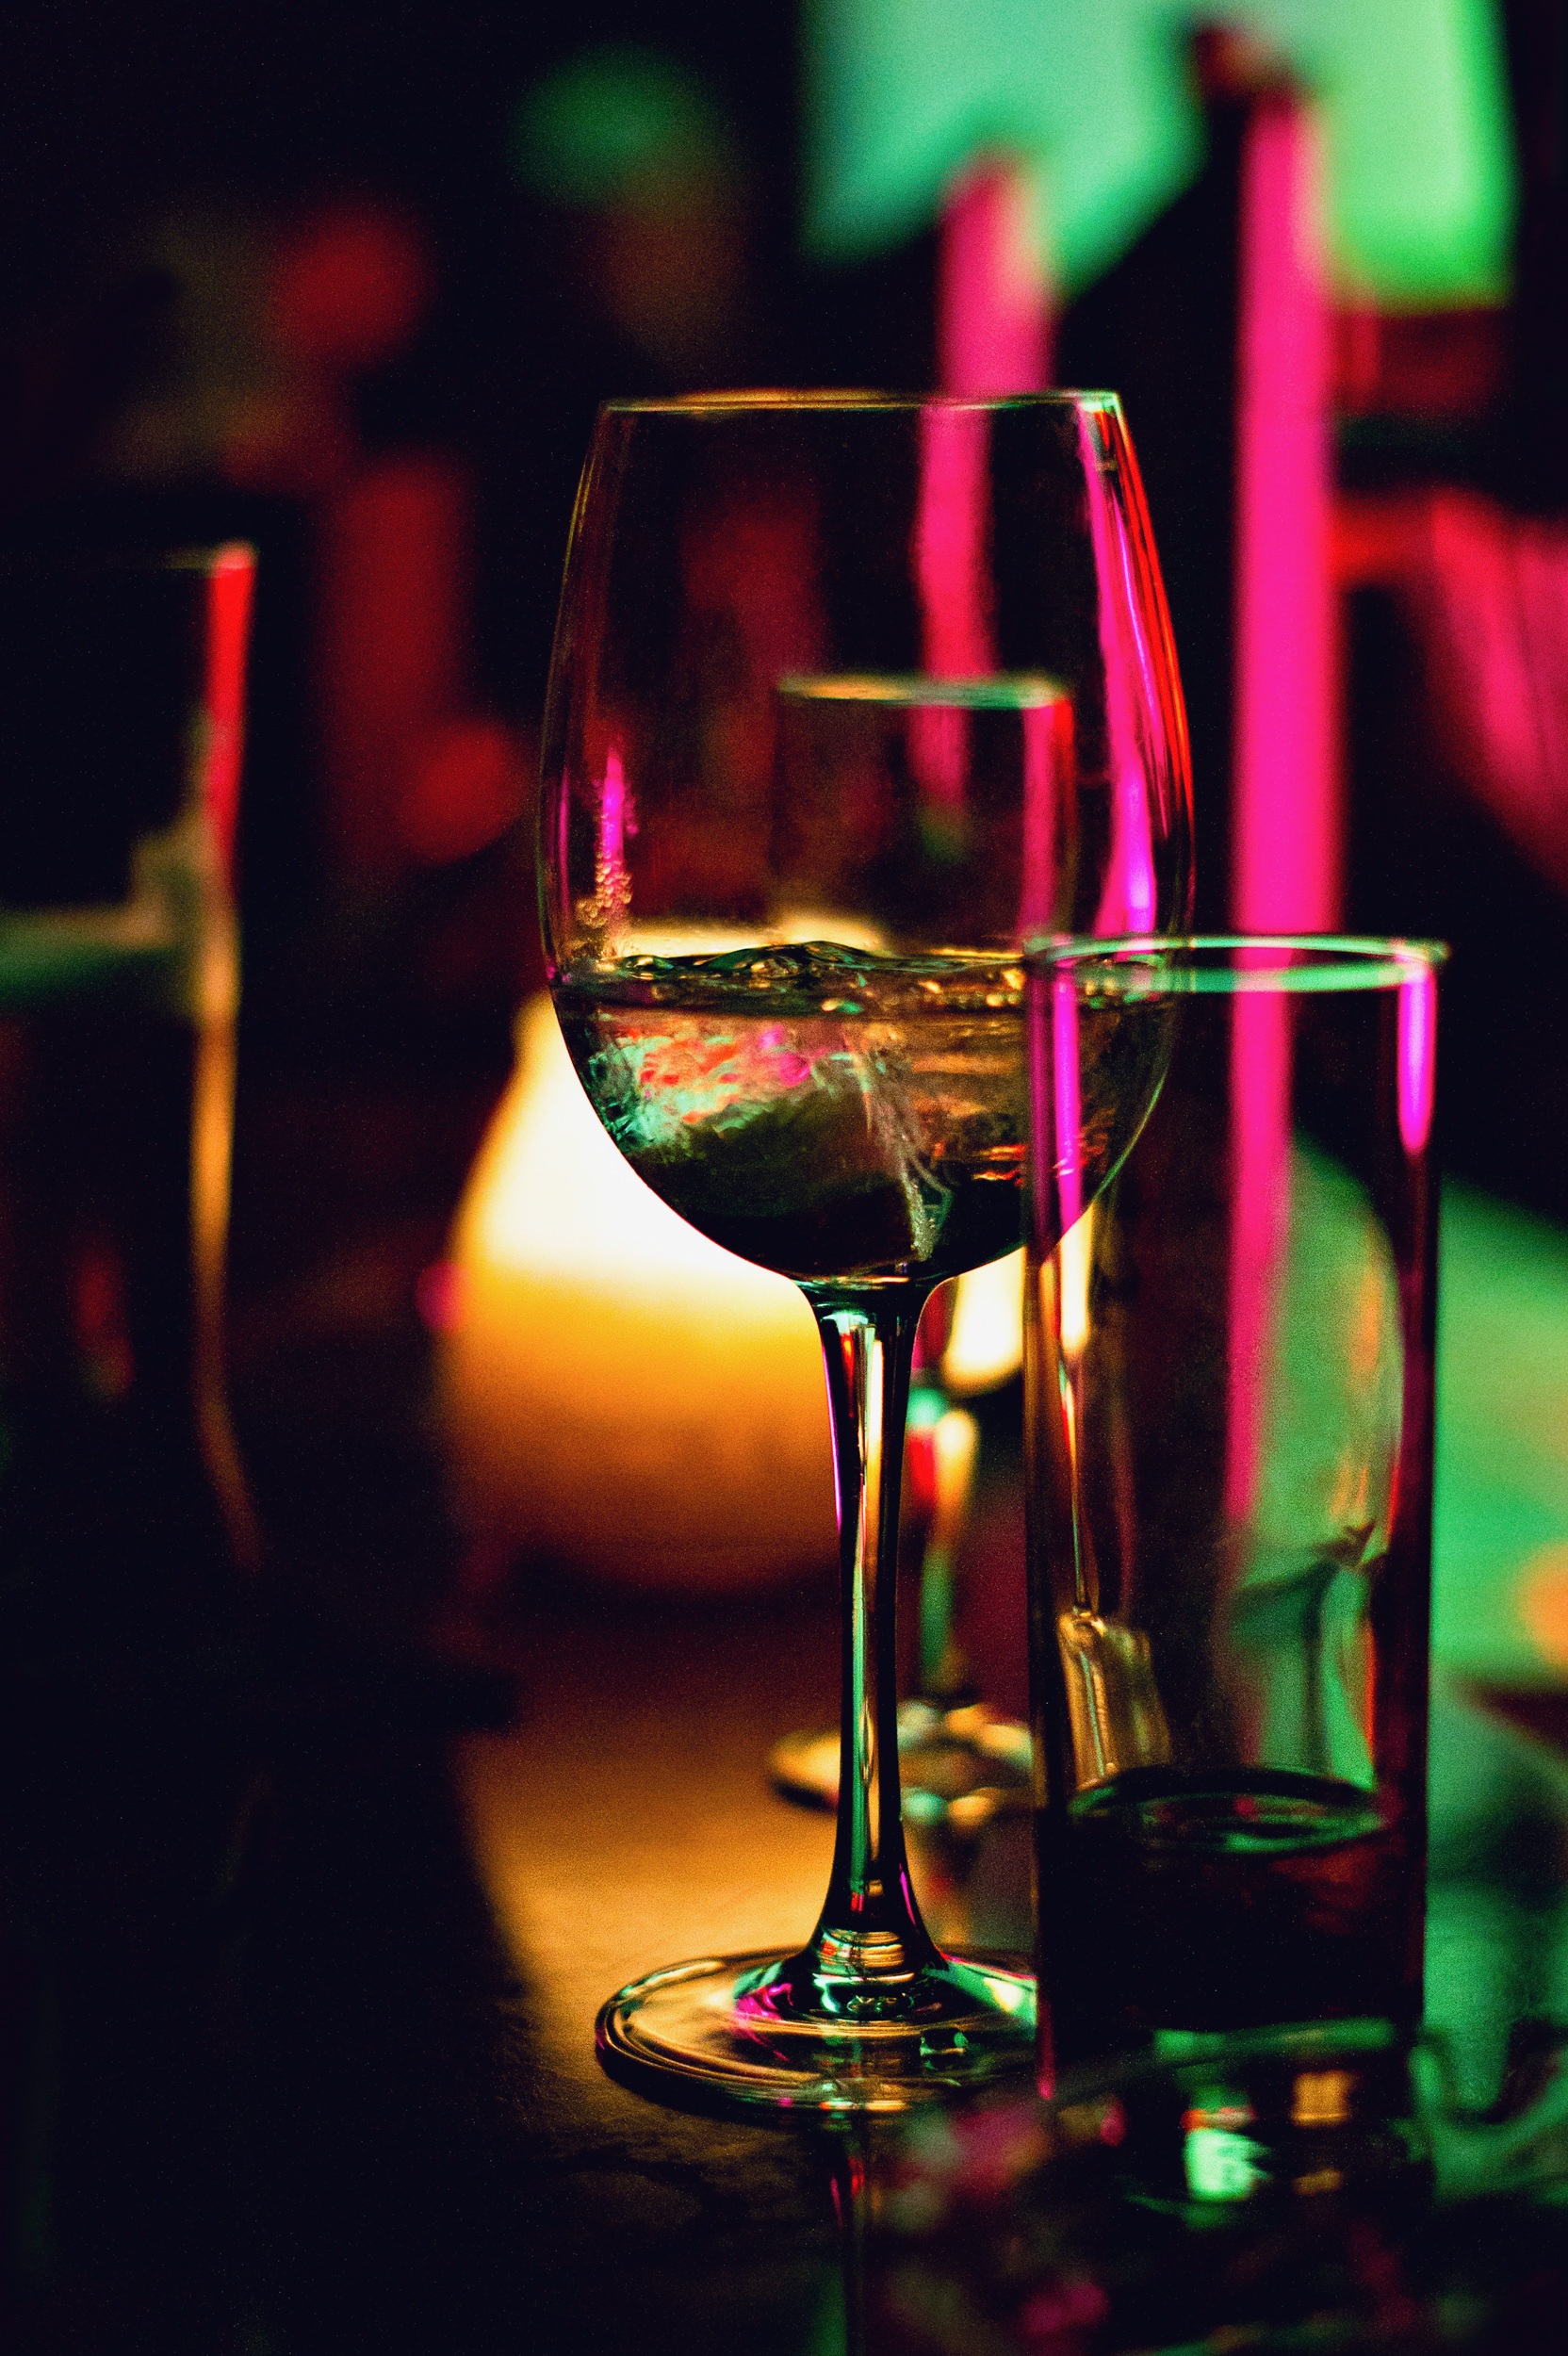
light, wine, night, glass, restaurant, bar, celebration, red, color, beverage, drink, darkness, lighting, alcohol, cocktail, wine glass, glasses, drinking, party, refreshment, drinks, liqueur, night life, stemware, alcoholic beverage